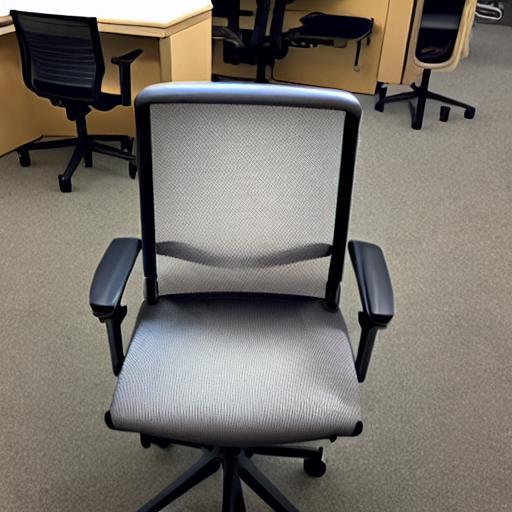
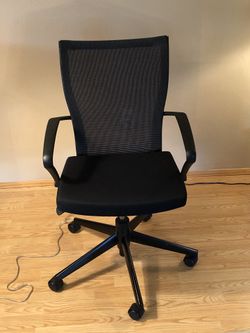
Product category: items_chair
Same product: no